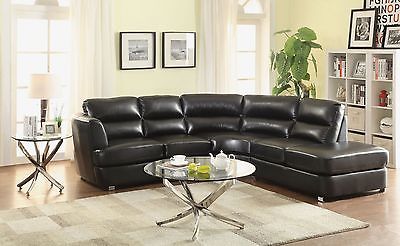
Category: sofa